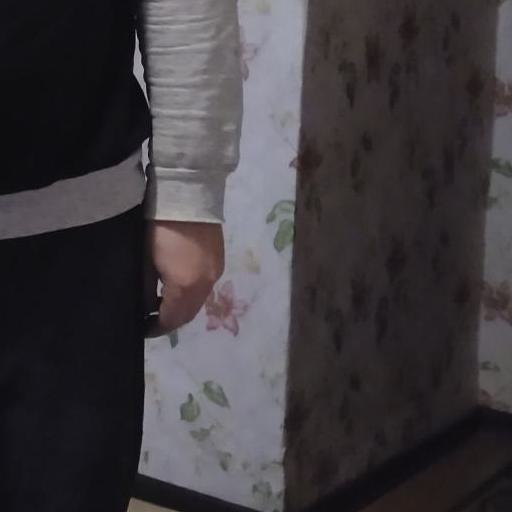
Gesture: no_gesture